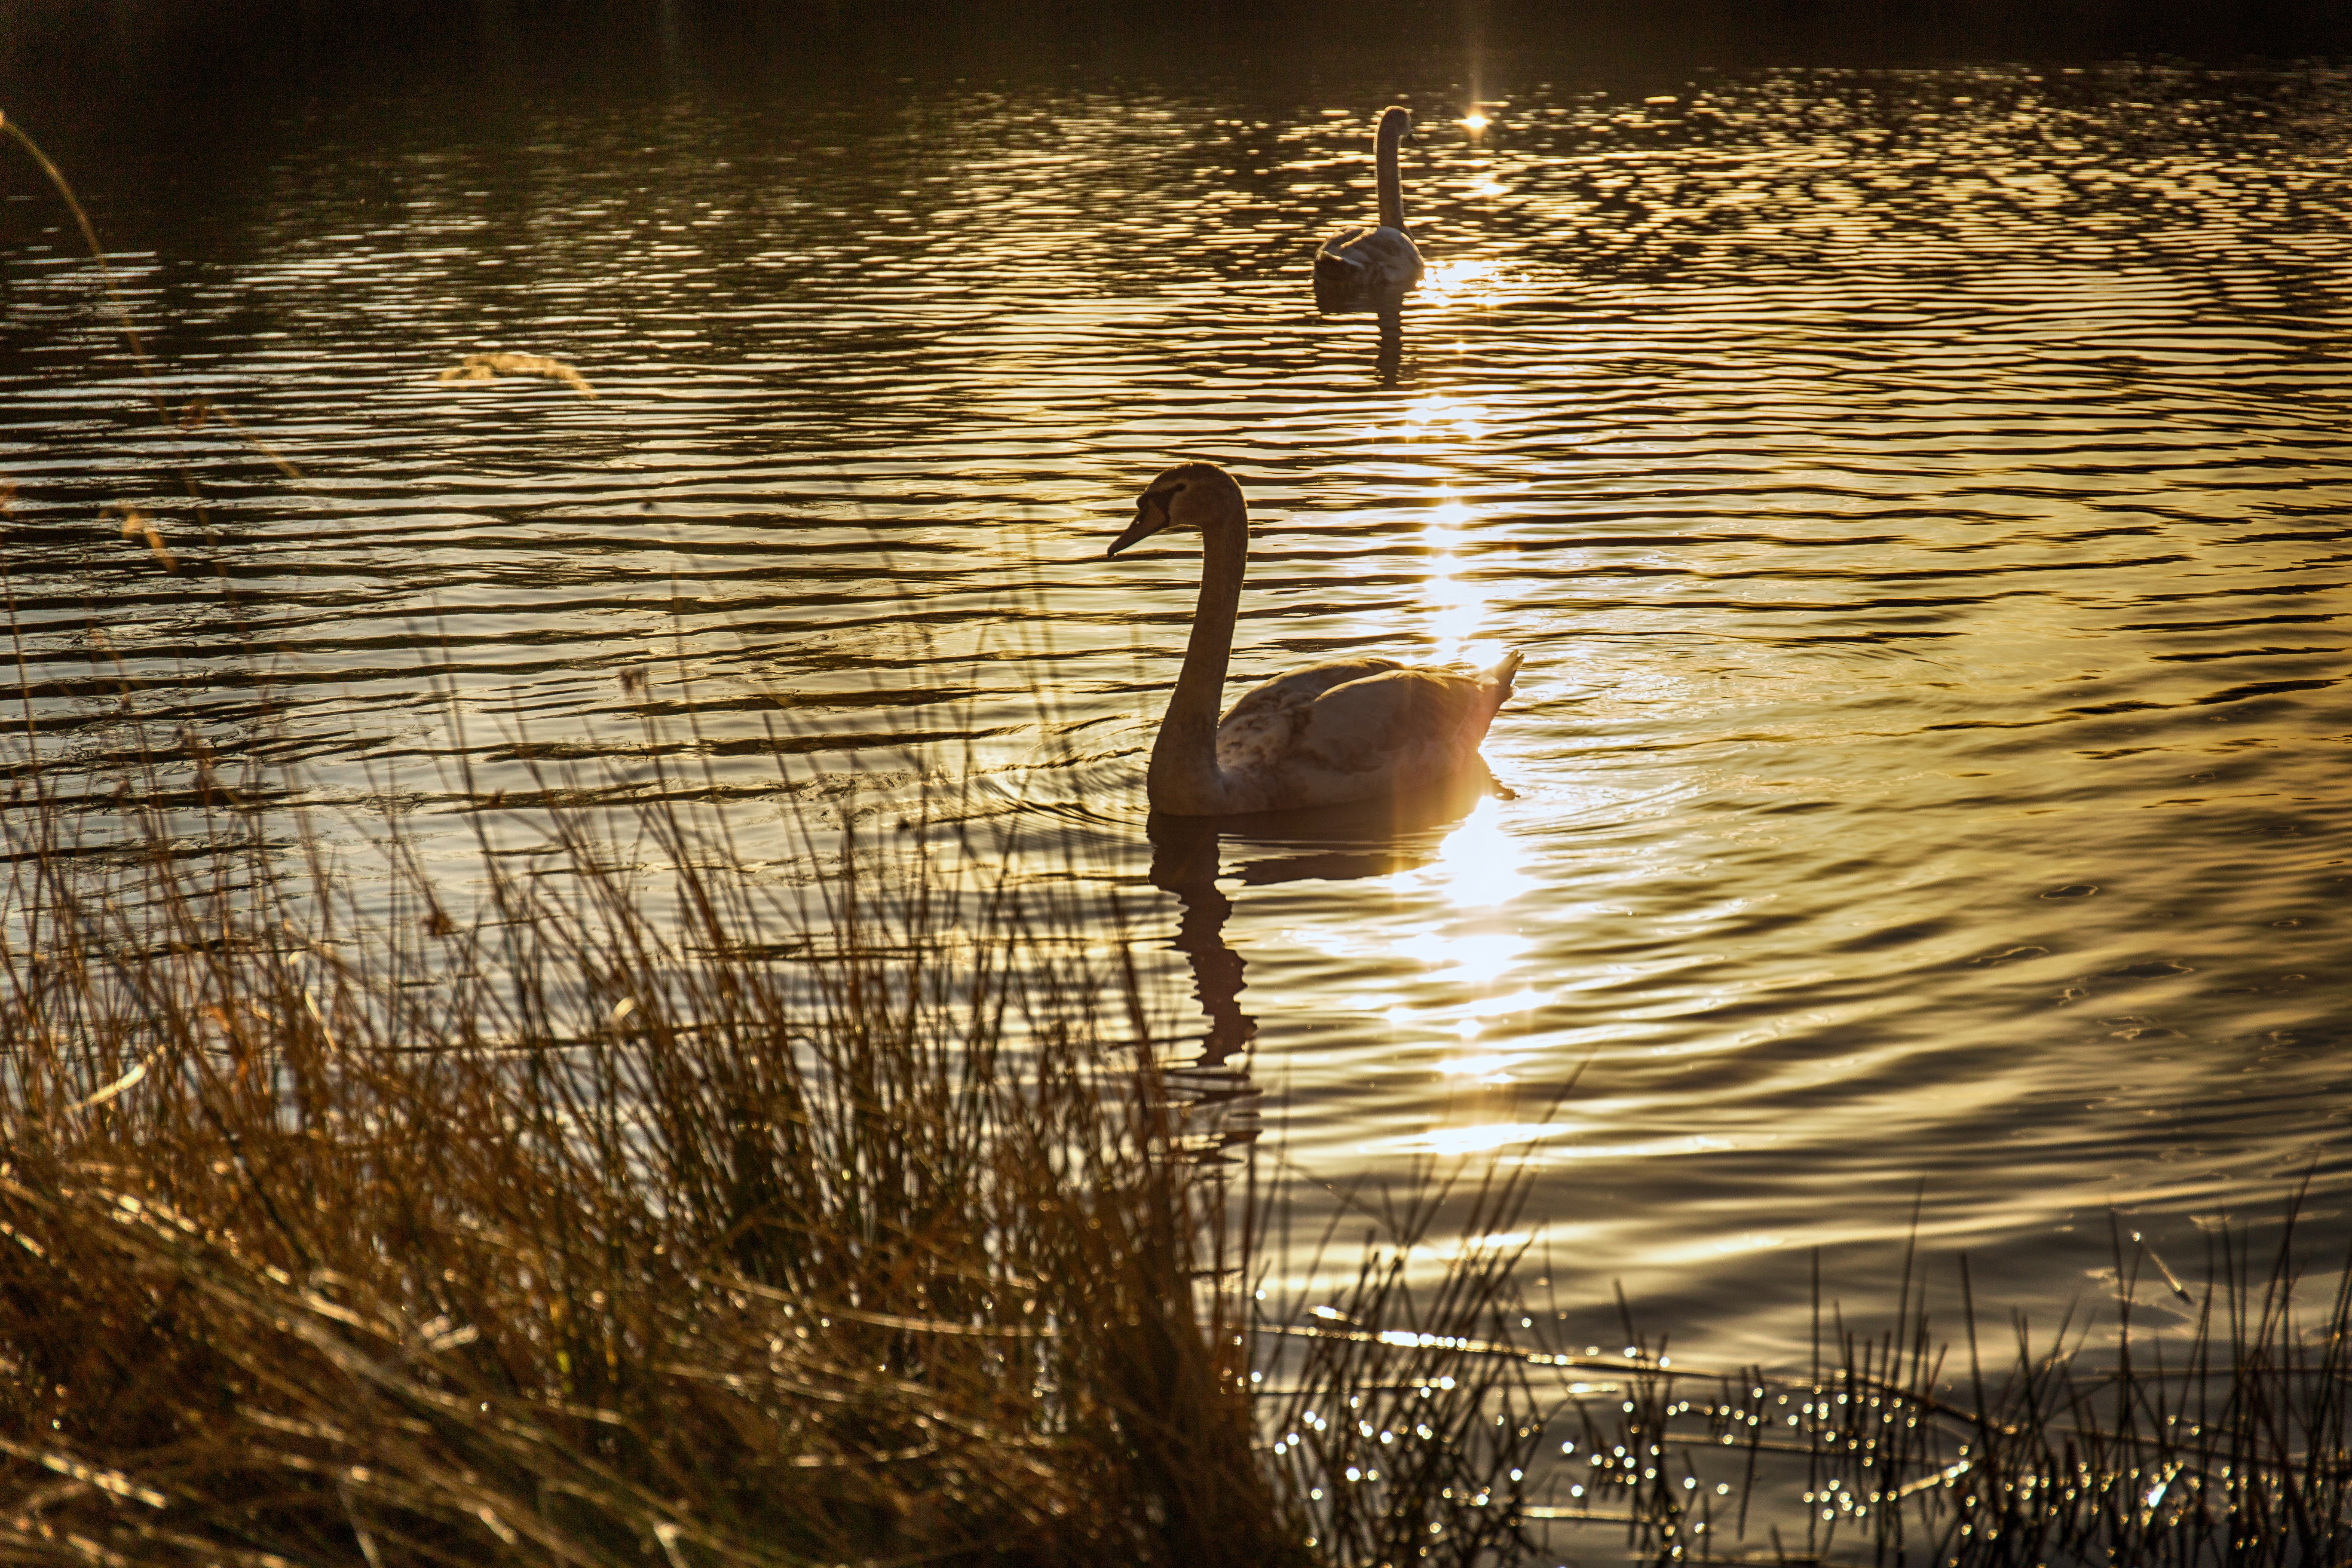
water, nature, bird, sun, sunset, sunlight, morning, wildlife, evening, golden, reflection, duck, swans, waterfowl, mood, water bird, back light, ducks geese and swans